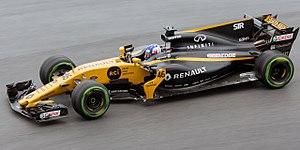
Sergey Olegovich Sirotkin, né le 27 août 1995 à Moscou, en Russie, est un pilote automobile russe. Il occupe en 2017 le poste de troisième pilote chez Renault F1 Team et fait ses débuts en tant que titulaire en Formule 1 chez Williams en 2018. Il marque son premier et unique point lors du Grand Prix d'Italie 2018. Il est pilote de réserve de Renault F1 Team depuis 2019.